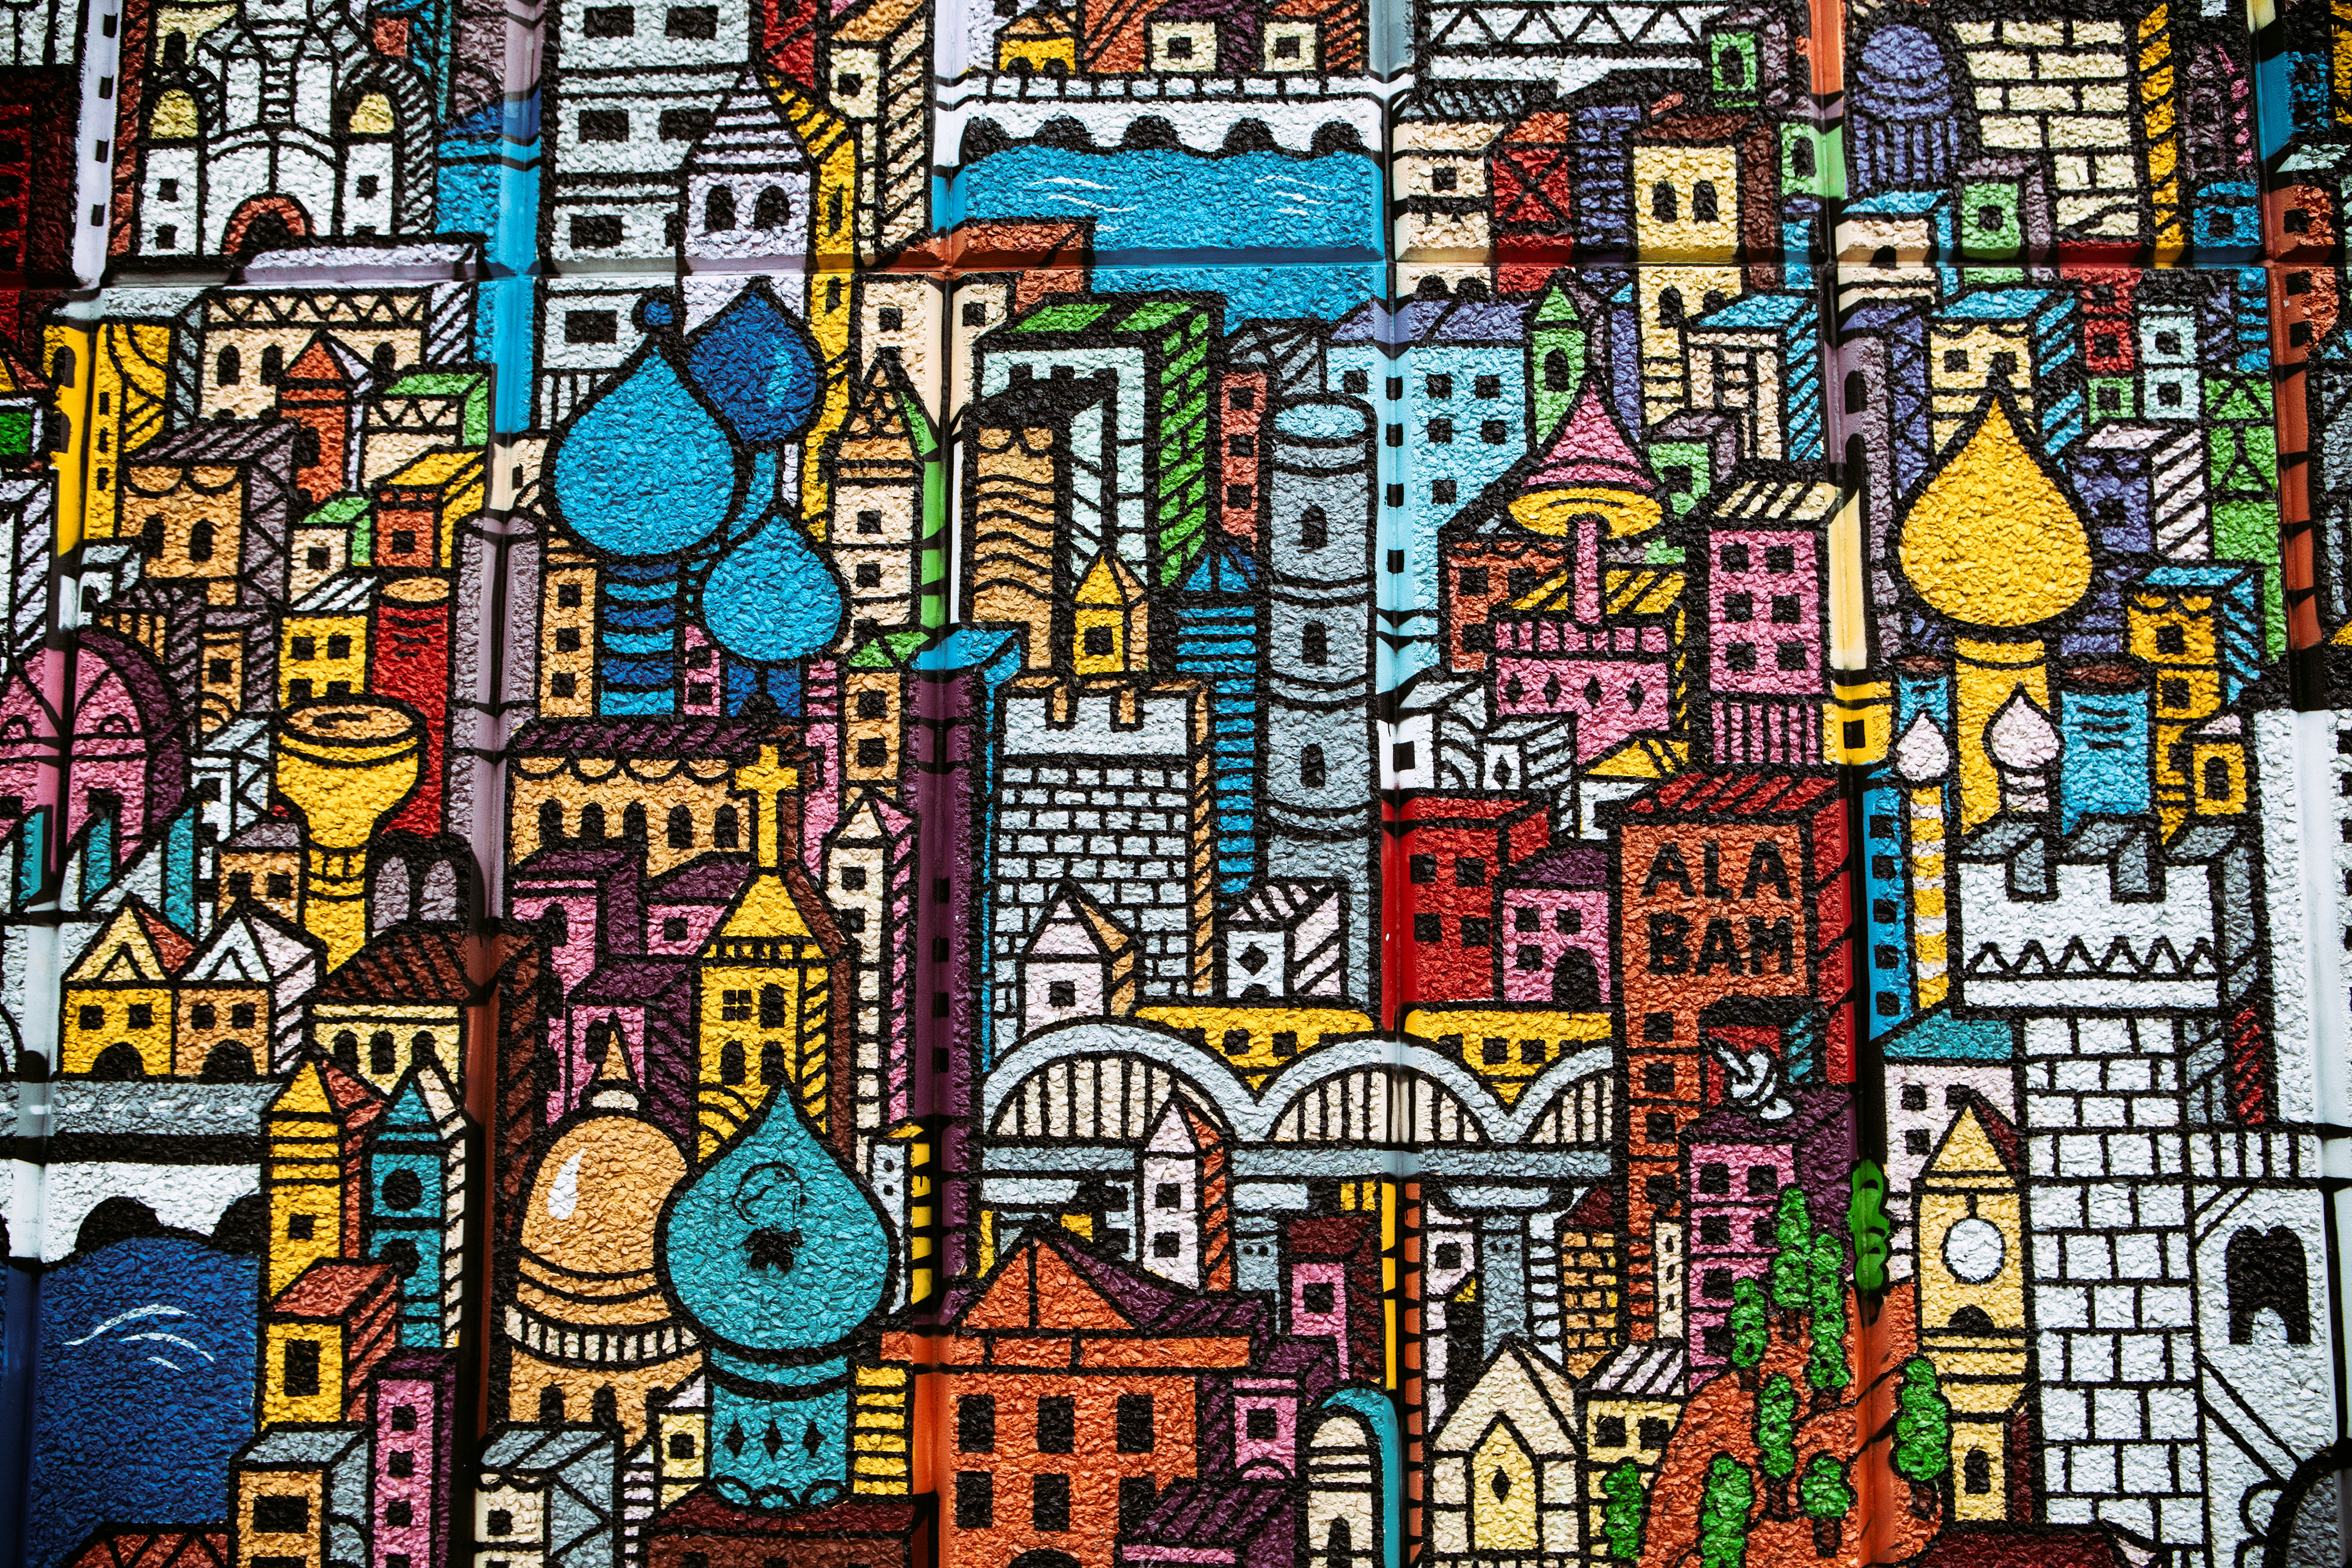
modern art, art, human settlement, pattern, visual arts, psychedelic art, urban area, design, stained glass, architecture, city, window, painting, illustration, glass, mosaic, facade, graphic design, urban design, mural